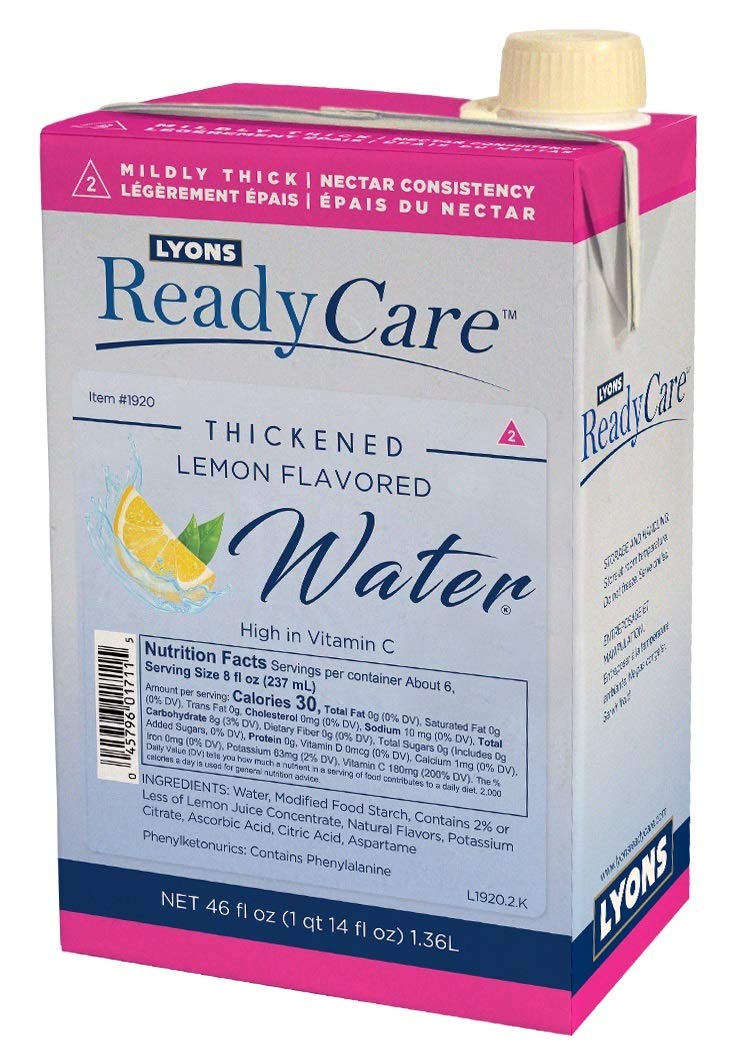
Item Name: Lyons ReadyCare Thickened Lemon Flavored Water for Dysphagia & Swallowing Difficulty - Nectar Consistency, Level 2 Mildly Thick - 46 fl oz (6 Pack)
Bullet Point 1: SAFE SWALLOWING MADE EASY. Thickened to NDD nectar consistency and IDDSI level 2 - mildly thick. Designed to support individuals with dysphagia, a condition that makes swallowing difficult. Our beverages are formulated in partnership with a team of Registered Dietitians to ensure the highest level of safety and nutritional quality. We rigorously test to ensure that they meet the IDDSI guidelines.
Bullet Point 2: HYDRATING & REFRESHING. Pre-thickened water with crisp lemon flavor and a hint of sweetness. Contains 100% DV of vitamin C per 4 fl oz serving. Contains less than 1% juice. Gluten free, sugar free, lactose free, dairy free, low sodium, Kosher. The perfect addition to your routine to provide comfort while offering hydration.
Bullet Point 3: TRUSTED BY PROFESSIONALS. Lyons ReadyCare thickened beverages are trusted by healthcare professionals, residents, and patients in long-term care facilities, nursing homes, and hospitals. Lyons is now able to deliver the same nutritional products directly to you so that you can stay safe and healthy in the comfort of your own home.
Bullet Point 4: CONVENIENT & SHELF STABLE. Our beverages are designed to improve the lives of individuals with dysphagia and those who care for them. Our pre-thickened beverages and ready-to-serve and require no mixing with thickeners or thickening agents. Store in the pantry at room temperature for up to 7 months. Simply pop a few in the refrigerator at a time to chill before enjoying. Twist caps are easy to open and recloseable. Refrigerate after opening and use within 7 days.
Bullet Point 5: OUR GUARANTEE. Lyons is committed to providing you excellent customer service and your complete satisfaction is our goal. If an item falls short of your expectations, please let us know and we will make every effort to make sure you are 100% satisfied.
Product Description: Lyons ReadyCare pre-thickened beverages are specially formulated to assist with the dietary management of dysphagia (swallowing difficulties).
Value: 276.0
Unit: Fl Oz

Price: 35.99